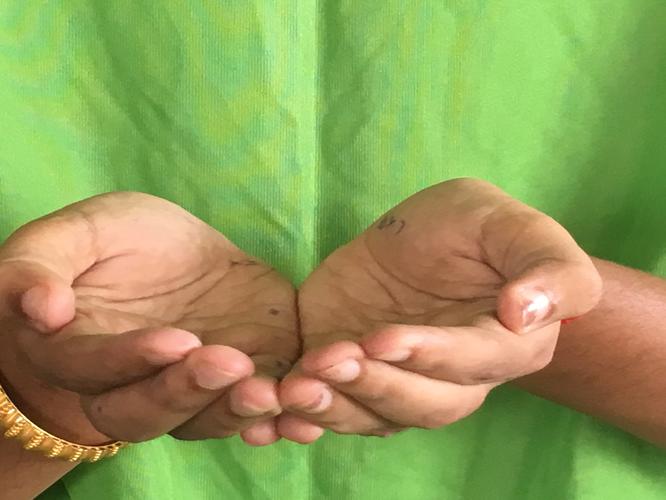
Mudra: Pushpaputa
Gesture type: double_hand